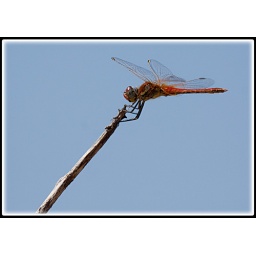
Red Dragonfly against the blue sky was kneeling down to shoot up at it